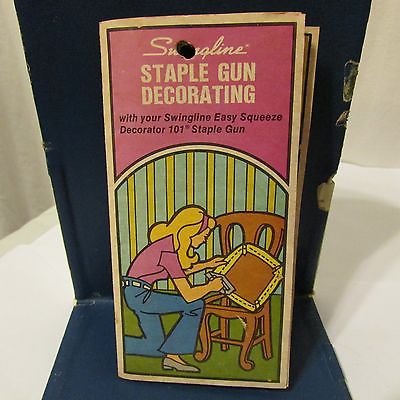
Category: stapler